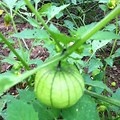
Label: tomato